Fokker K.I

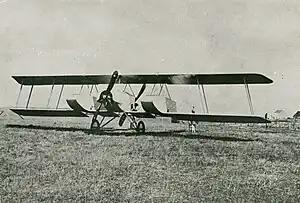

The Fokker K.I ( - "Battleplane"), company designation M.9, was a German experimental biplane built during World War I by the (Fokker Aircraft Company). It was intended to meet a need by the (Imperial German Air Service) for an aircraft that could defend itself against Entente fighters armed with machine guns. Fokker had had only limited resources available for the project and Anthony Fokker, the company's owner, could not devote a lot of time or material to the K.I, given the demands on his time and the company's resources. The limited flight testing conducted by Fokker revealed multiple problems with the aircraft's center of gravity and structural strength. Resolving these issues was beyond Fokker's abilities at that time and he ordered the K.I scrapped.